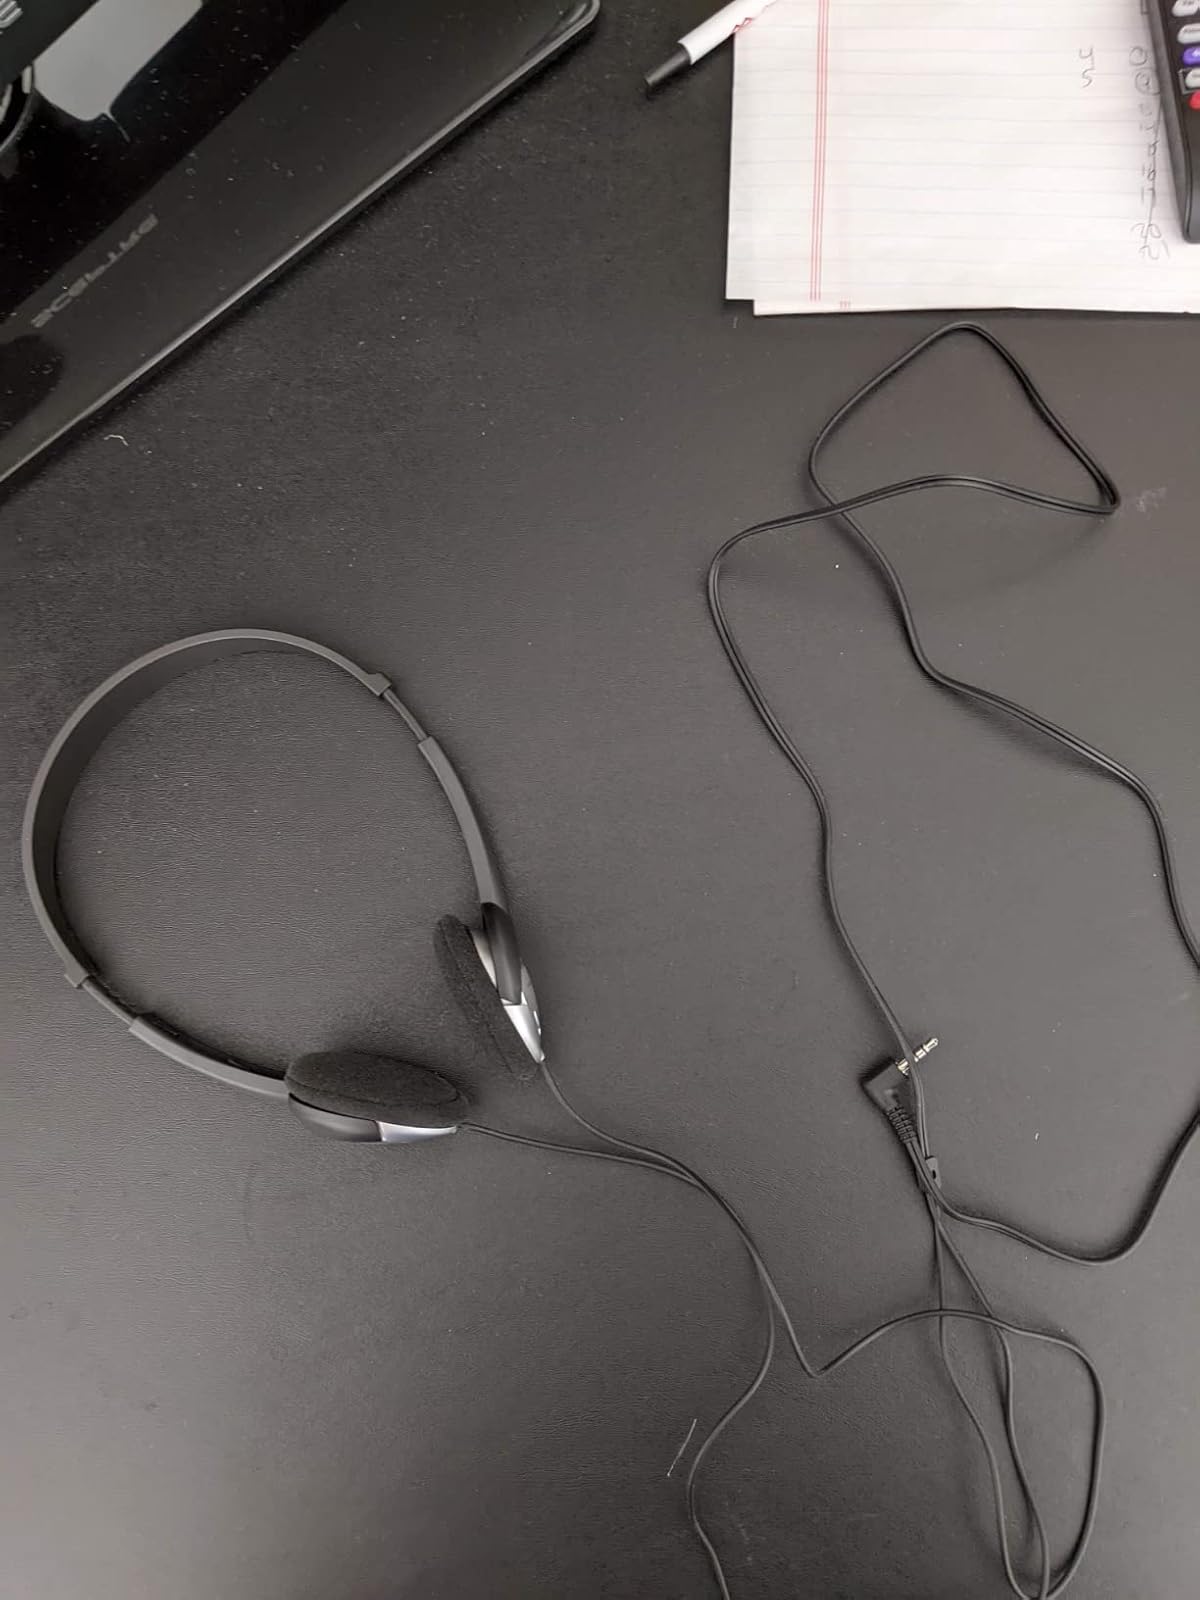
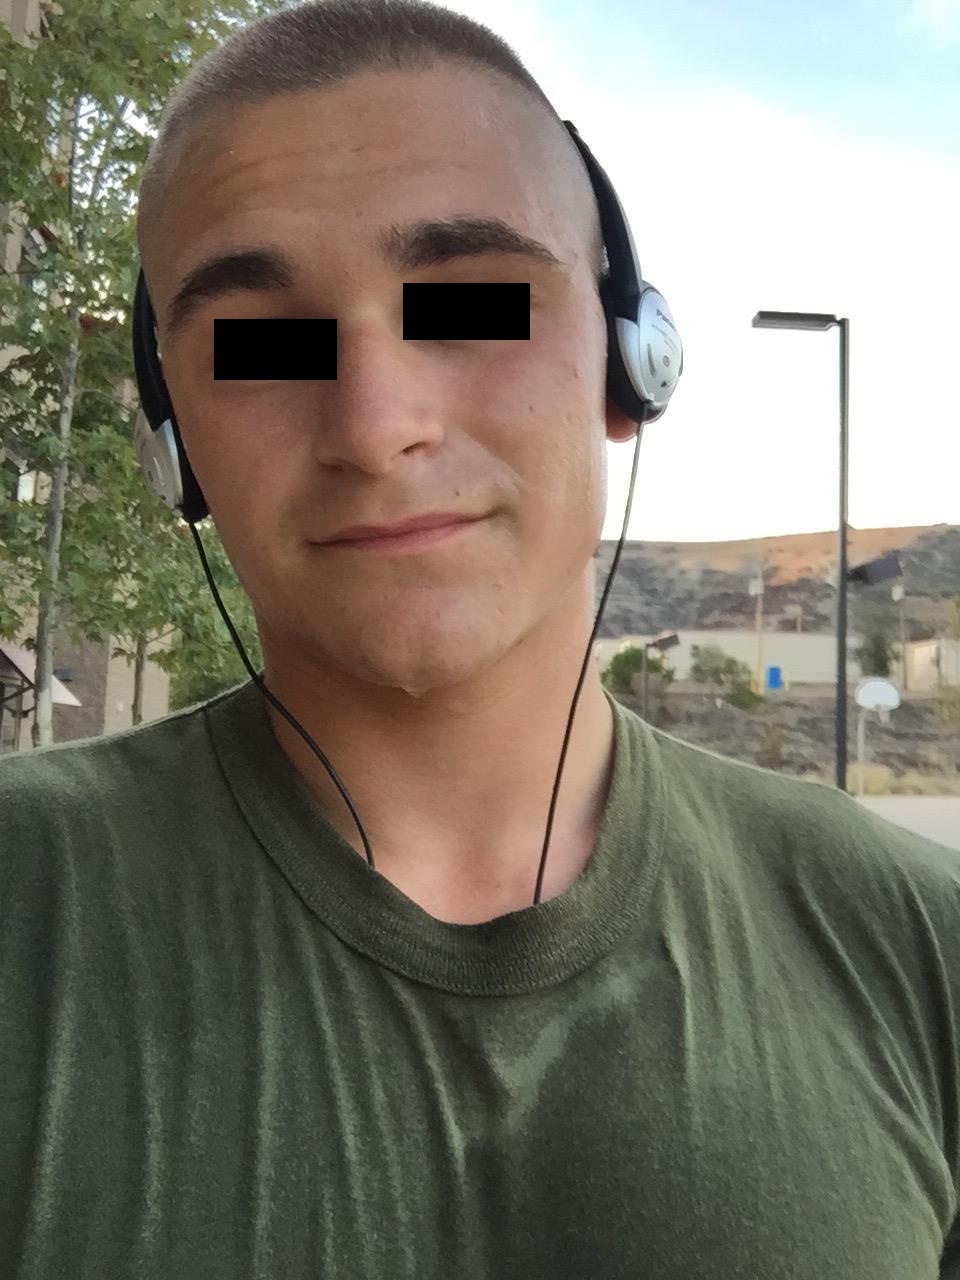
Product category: headphones
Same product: yes